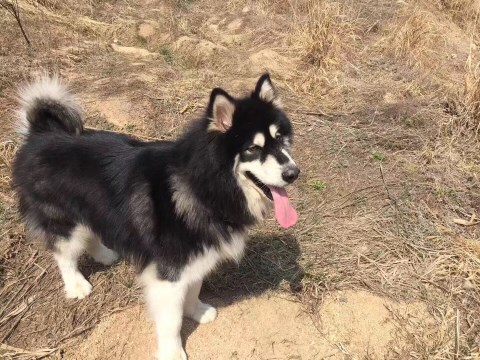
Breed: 1324-n000004-malamute